Bedford Dunstable plant

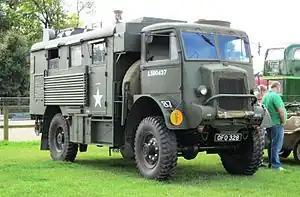
Preserved 1944 Bedford QL truck, at a rally in Hertfortshire, 2011

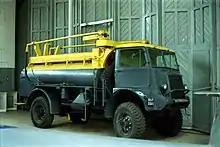
Preserved Bedford QL refueling truck, built for the Royal Air Force

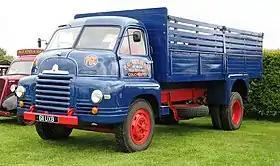
1954 Bedford S-type

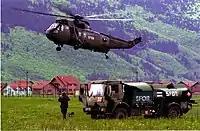
Bedford truck on duty with the British Army in Bosnia, as part of SFOR

The Bedford Dunstable plant was a truck and bus vehicle assembly plant, located in Dunstable, Bedfordshire, England. Developed and opened by Vauxhall Motors in 1942 under instruction from the Ministry of Production as a shadow factory, it was transferred to the Bedford Vehicles unit in the 1950s. Closed after receivership in 1992, it was subsequently demolished and redeveloped as a retail park and associated industrial estate.